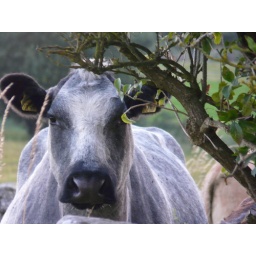
A cow in my house 4